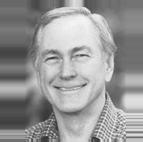
Age: 60